Amiri Garibi

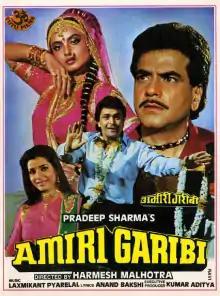
Theatrical release poster

Amiri Garibi ( "Wealth and Poverty") is a 1990 Hindi-language drama film, produced by Pradeep Sharma under the TUTU Films banner and directed by Harmesh Malhotra. It stars Jeetendra, Rekha, Rishi Kapoor, Neelam, Raj Babbar, Poonam Dhillon and music composed by Laxmikant–Pyarelal. The film stars Krishna, Sridevi, and Rajendra Prasad in the pivotal roles. It is a remake of Telugu film "Makutamleni Maharaju" (1987).